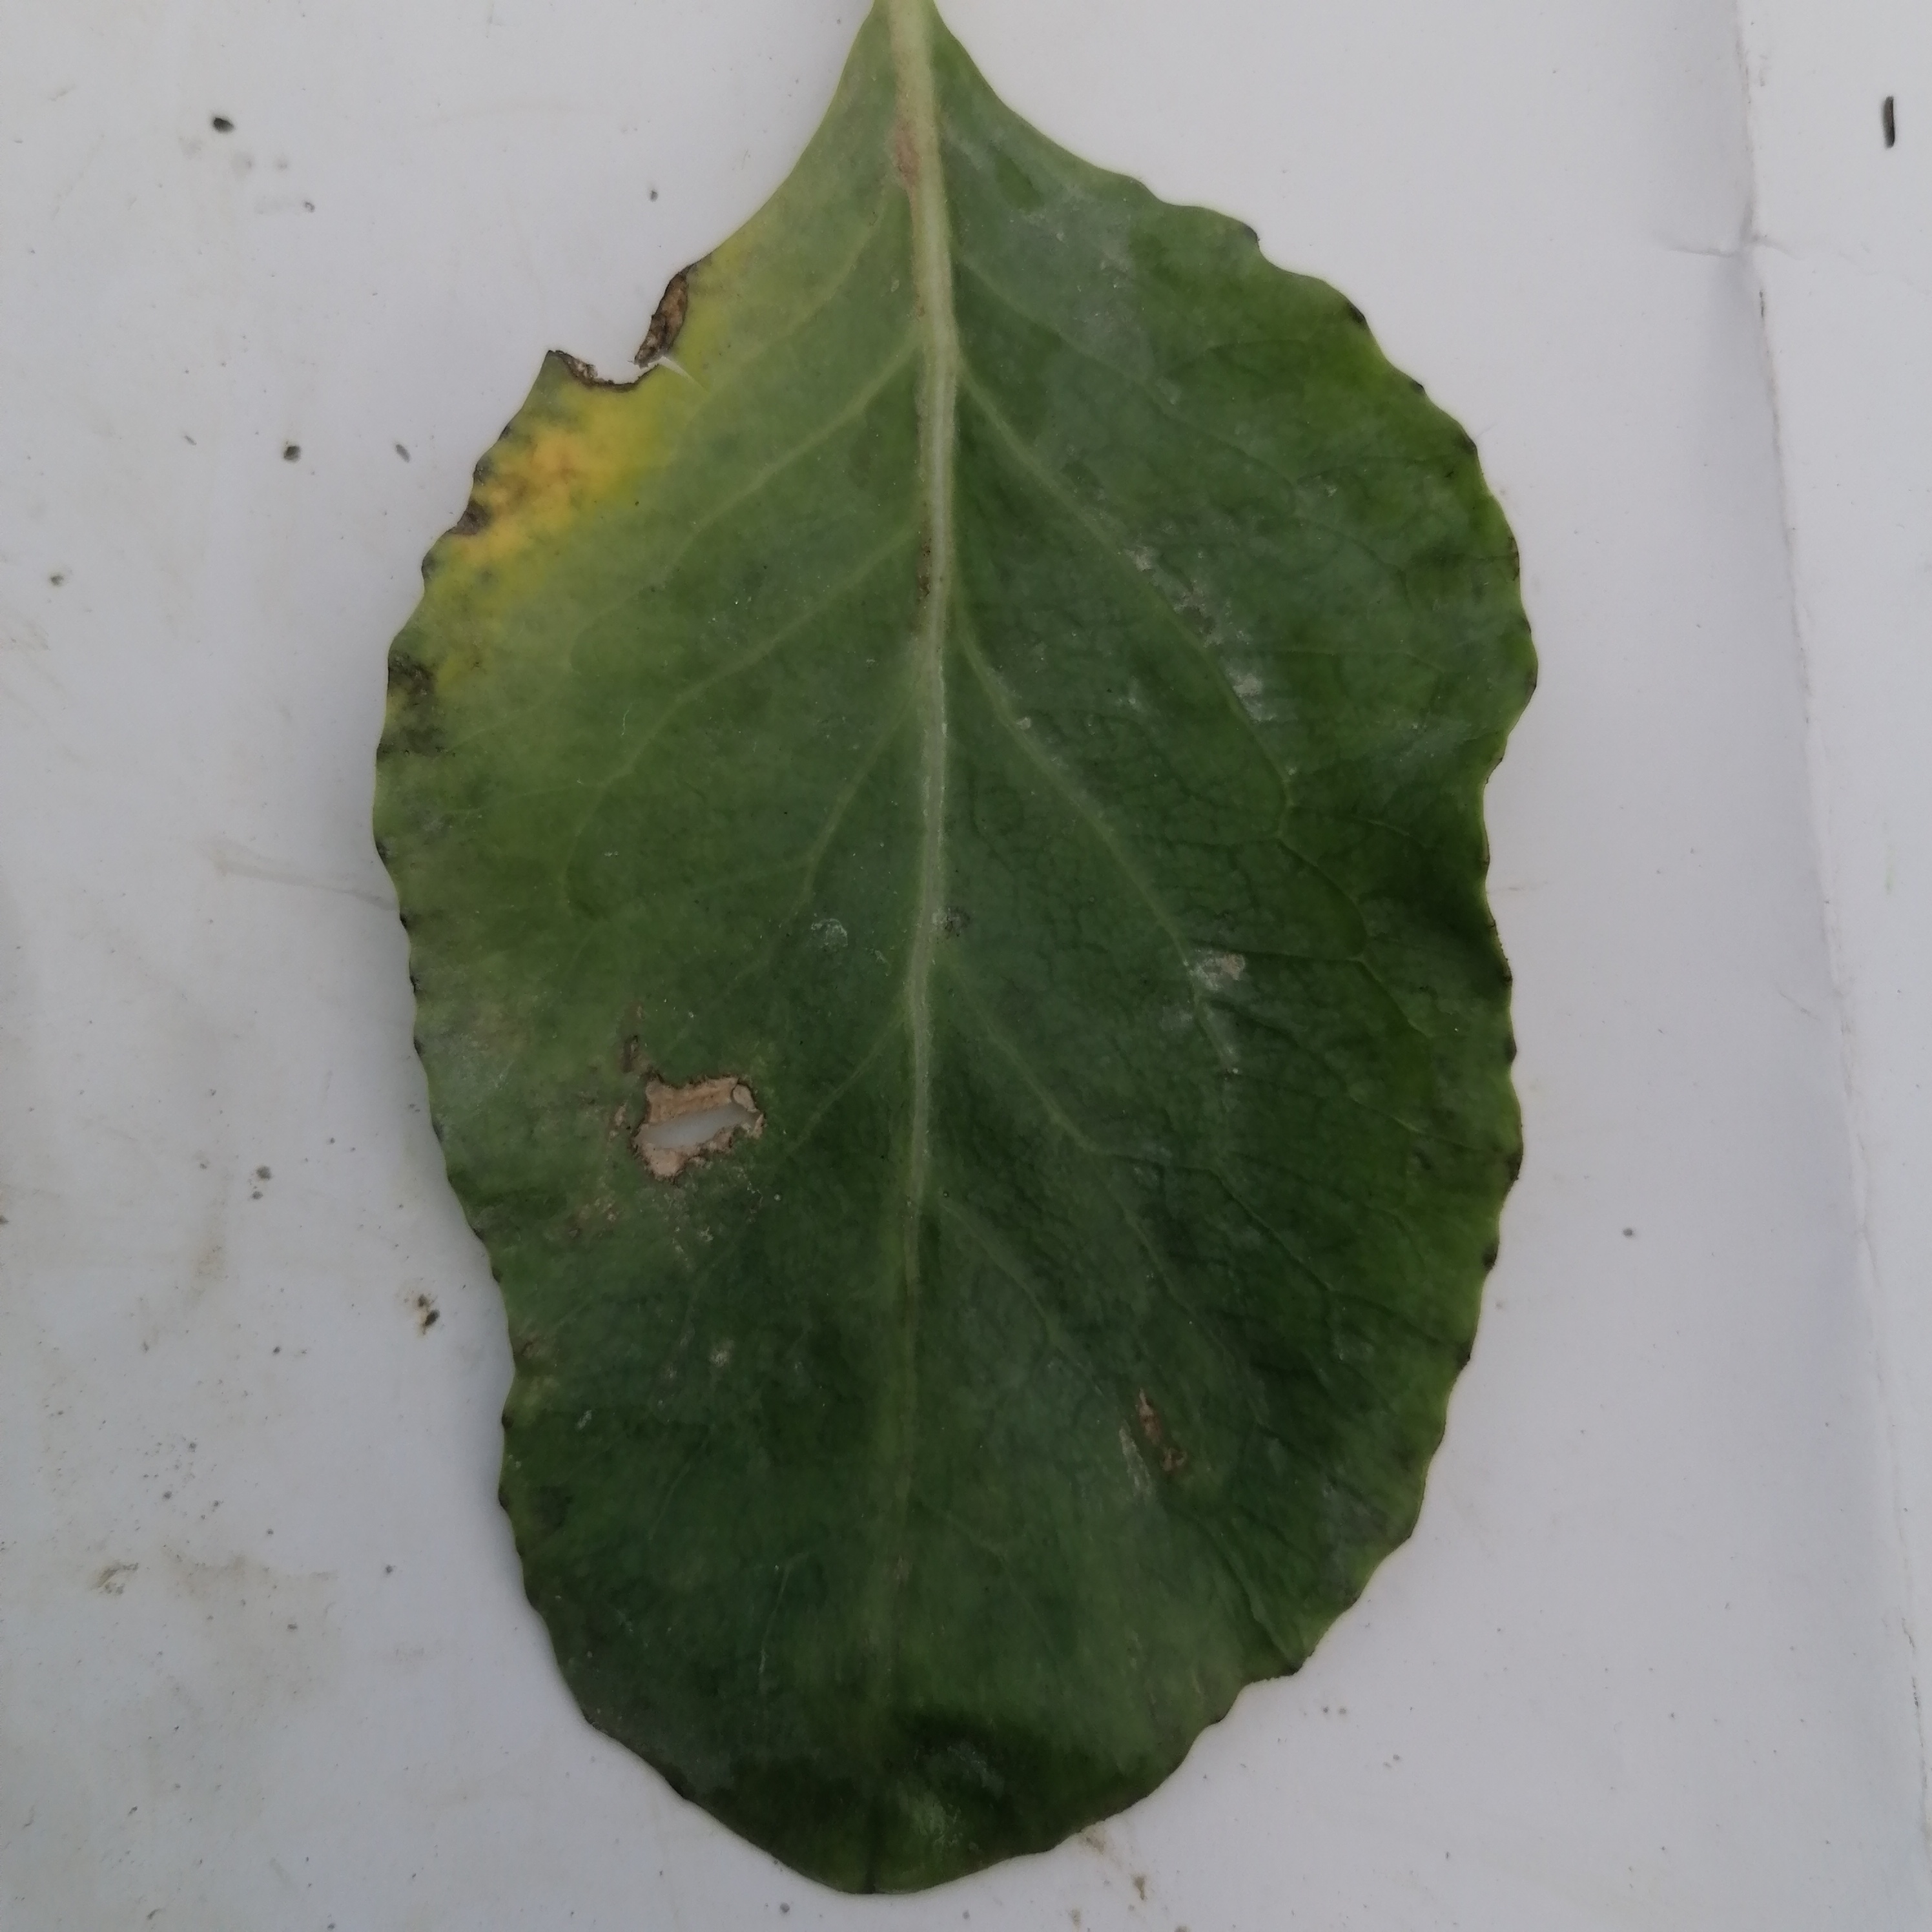
Label: Black Rot